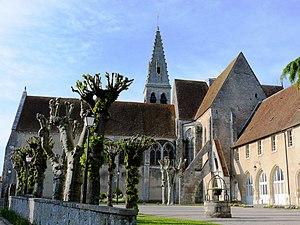
Ferrières - Abbaye - Eglise Saint-Pierre-et-Saint-Paul et bâtiments monastiques
Ferrières-en-Gâtinais est une commune française, située dans le département du Loiret en région Centre-Val de Loire.
L'histoire du Loiret, en tant qu'entité administrative, commence le 22 décembre 1789 par un décret de l'Assemblée constituante, qui entre en vigueur quelques mois plus tard, le 4 mars 1790. Il est constitué à partir d'une partie des anciennes provinces de l'Orléanais et du Berry. Mais l'histoire du territoire du département du Loiret est bien plus ancienne.
L'abbaye Saint-Pierre-et-Saint-Paul de Ferrières est une abbaye bénédictine française située à Ferrières-en-Gâtinais dans le département du Loiret et la région Centre-Val de Loire.